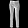
Label: Trouser